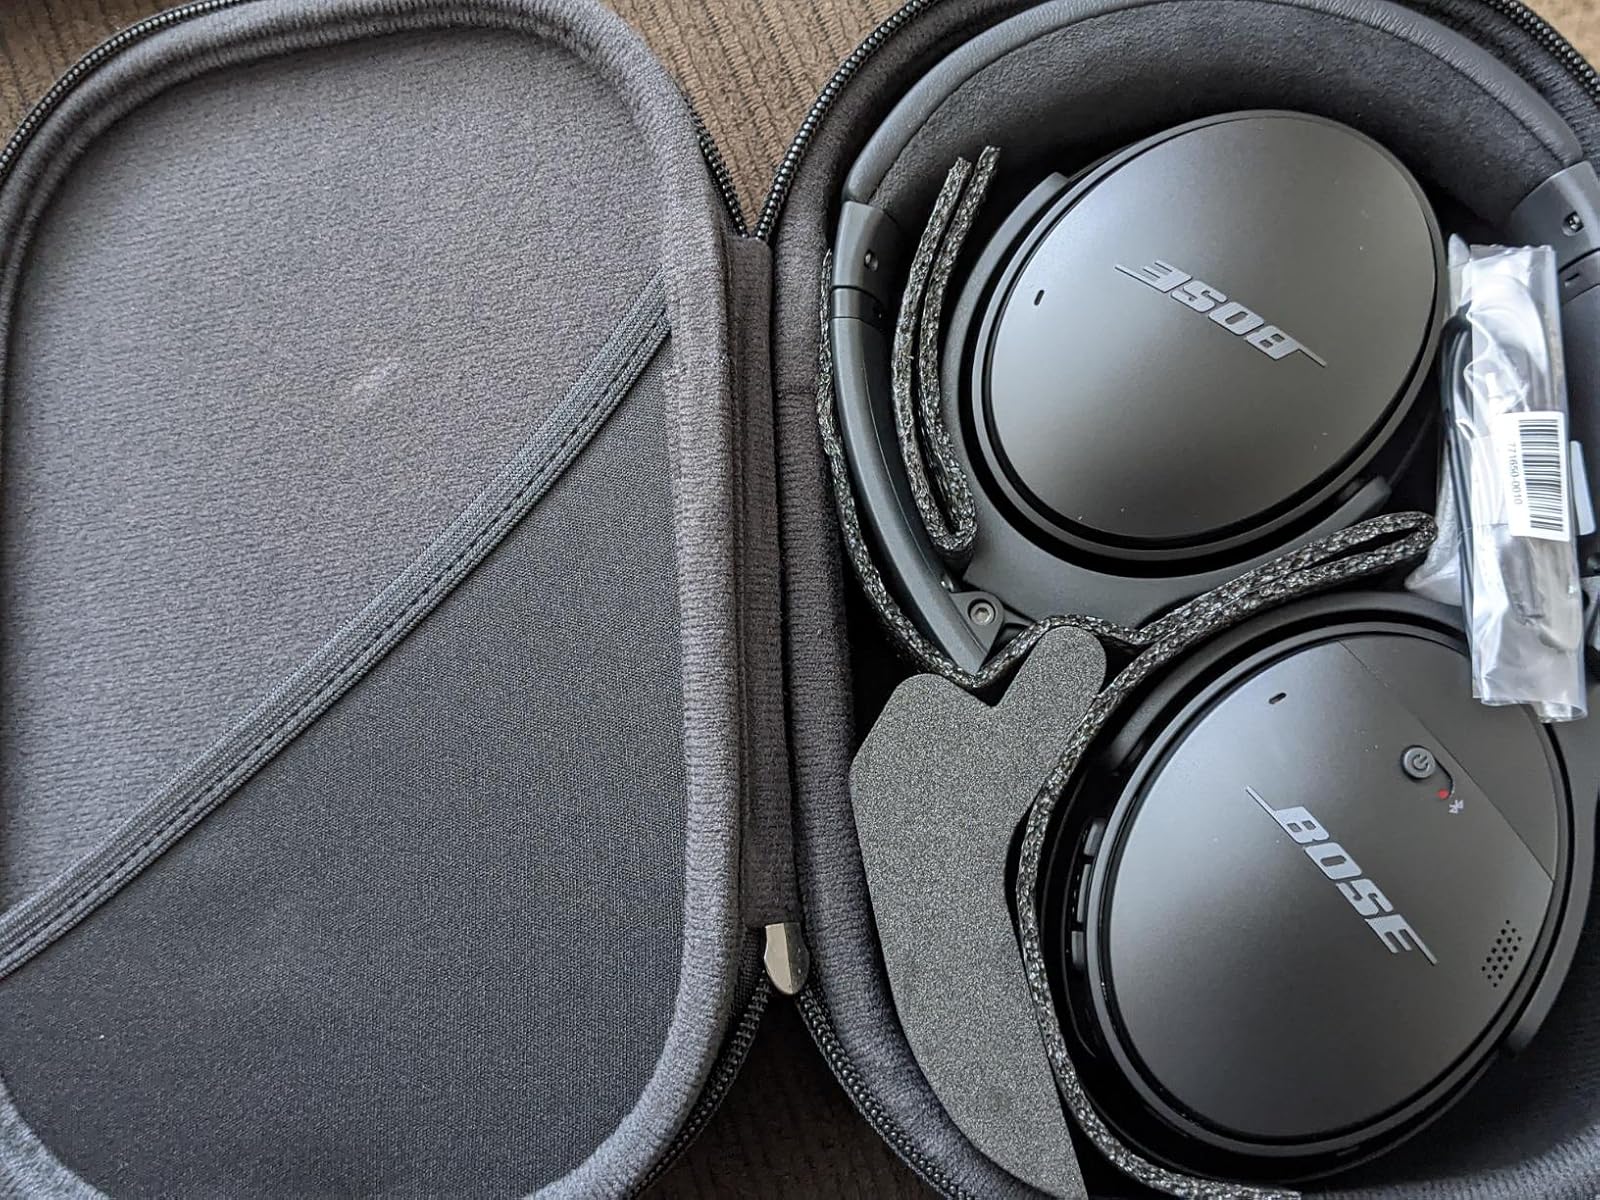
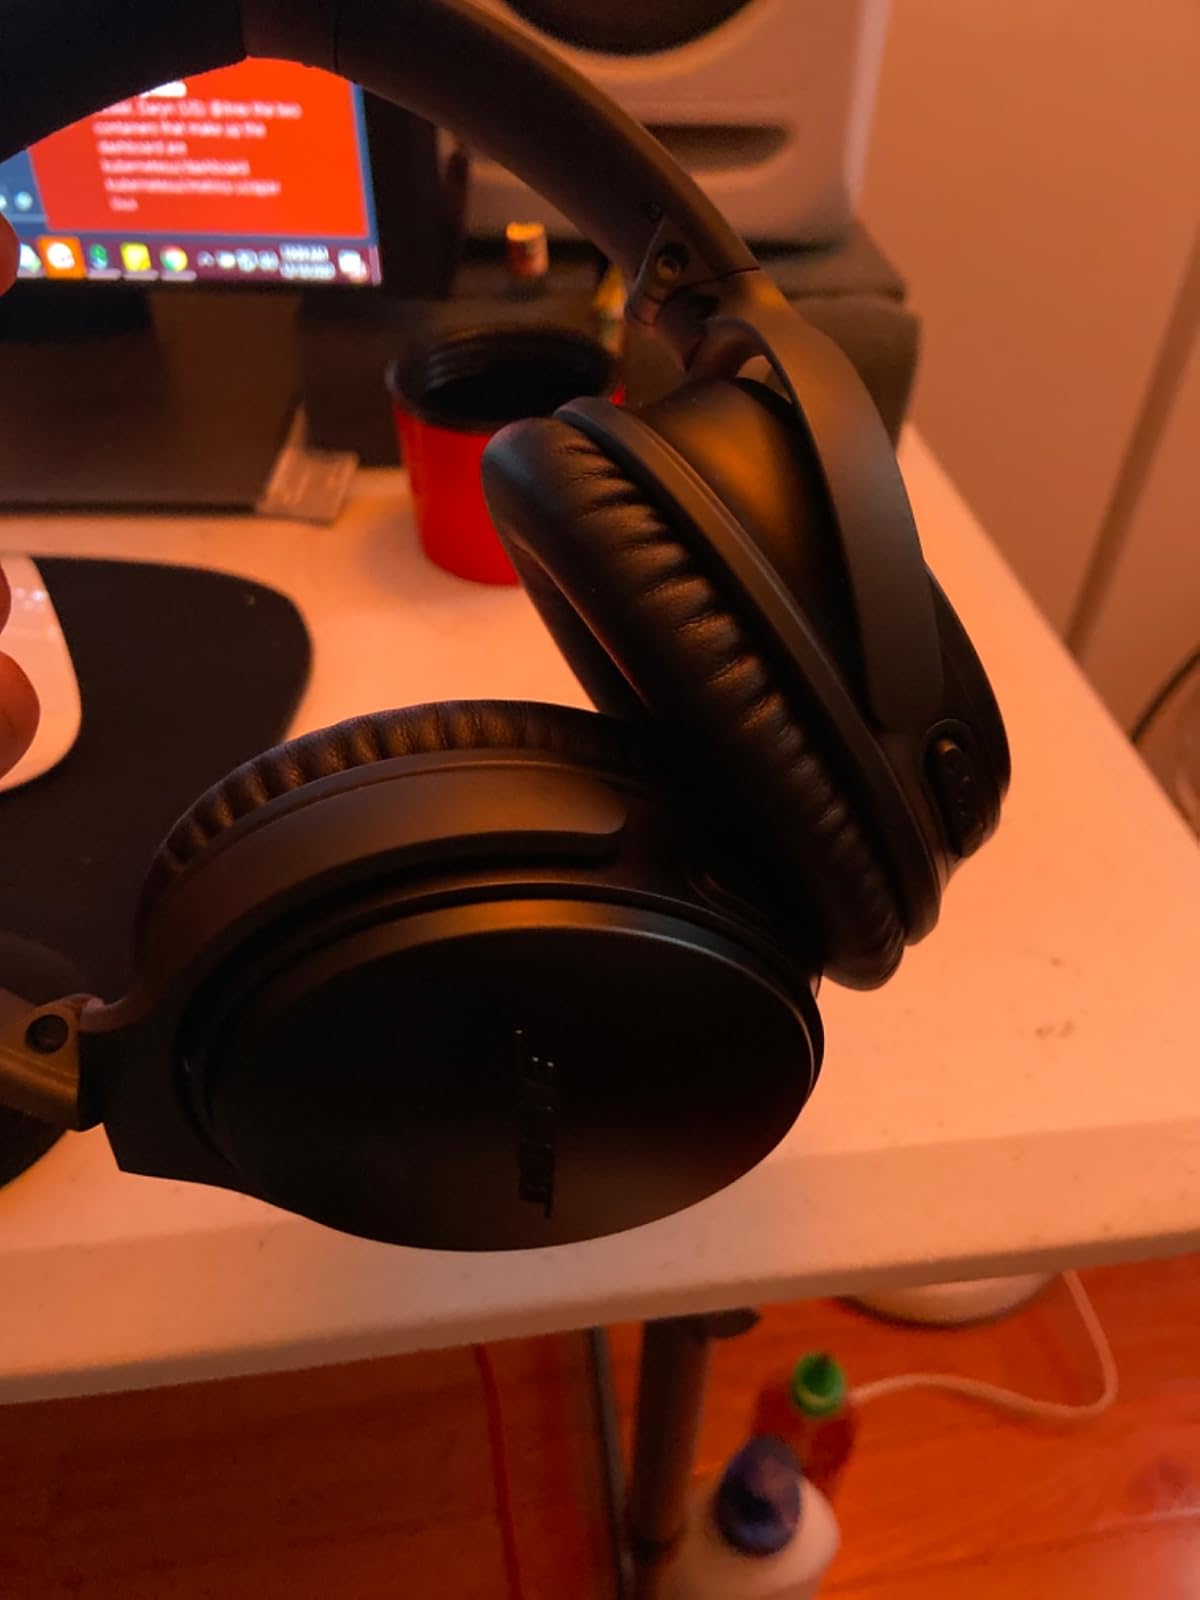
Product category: headphones
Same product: yes